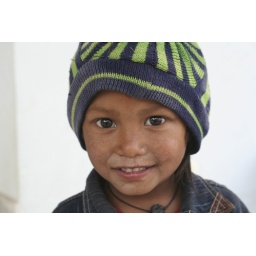
This cute girl lives next to the guest house in Kathmandu